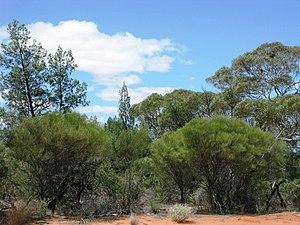
Boisement ouvert d’eucalyptus, mimosas (Acacia aneura) et cyprès (Callitris) de faible taille dans la plaine de sable rouge le long de la North West Coastal Highway.
Les forêts et maquis du Sud-Ouest australien forment une région écologique identifiée par le Fonds mondial pour la nature comme faisant partie de la liste « Global 200 », c'est-à-dire considérée comme exceptionnelle au niveau biologique et prioritaire en matière de conservation. Elle regroupe plusieurs biorégions du biome méditerranéen de l'écozone australasienne.